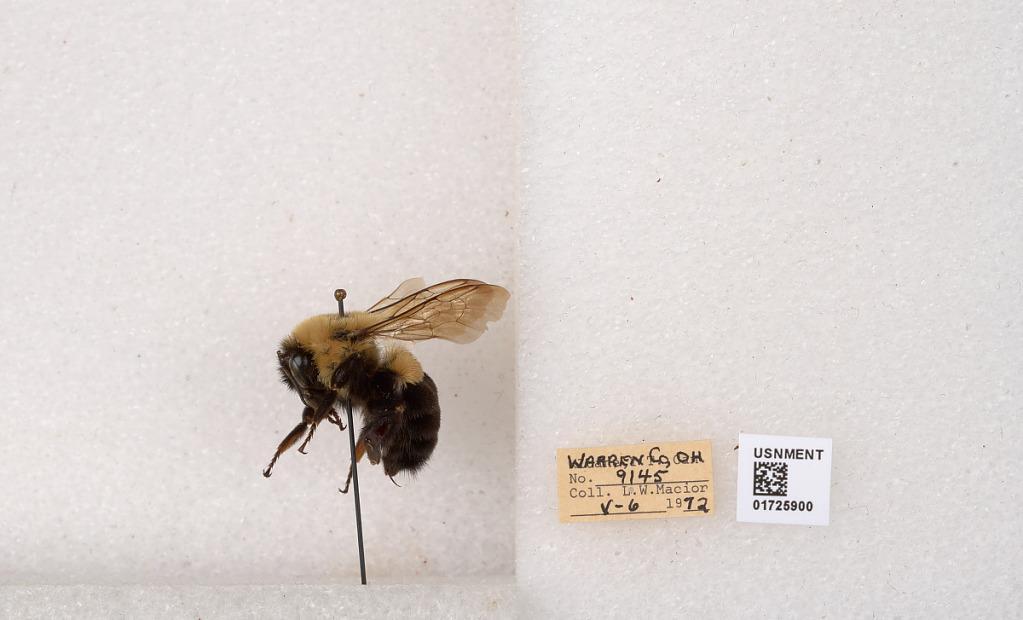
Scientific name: Bombus impatiens Cresson
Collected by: L. Macior
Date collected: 1972-5-6
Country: United States
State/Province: Ohio
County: Warren
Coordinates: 39.4276, -84.1668